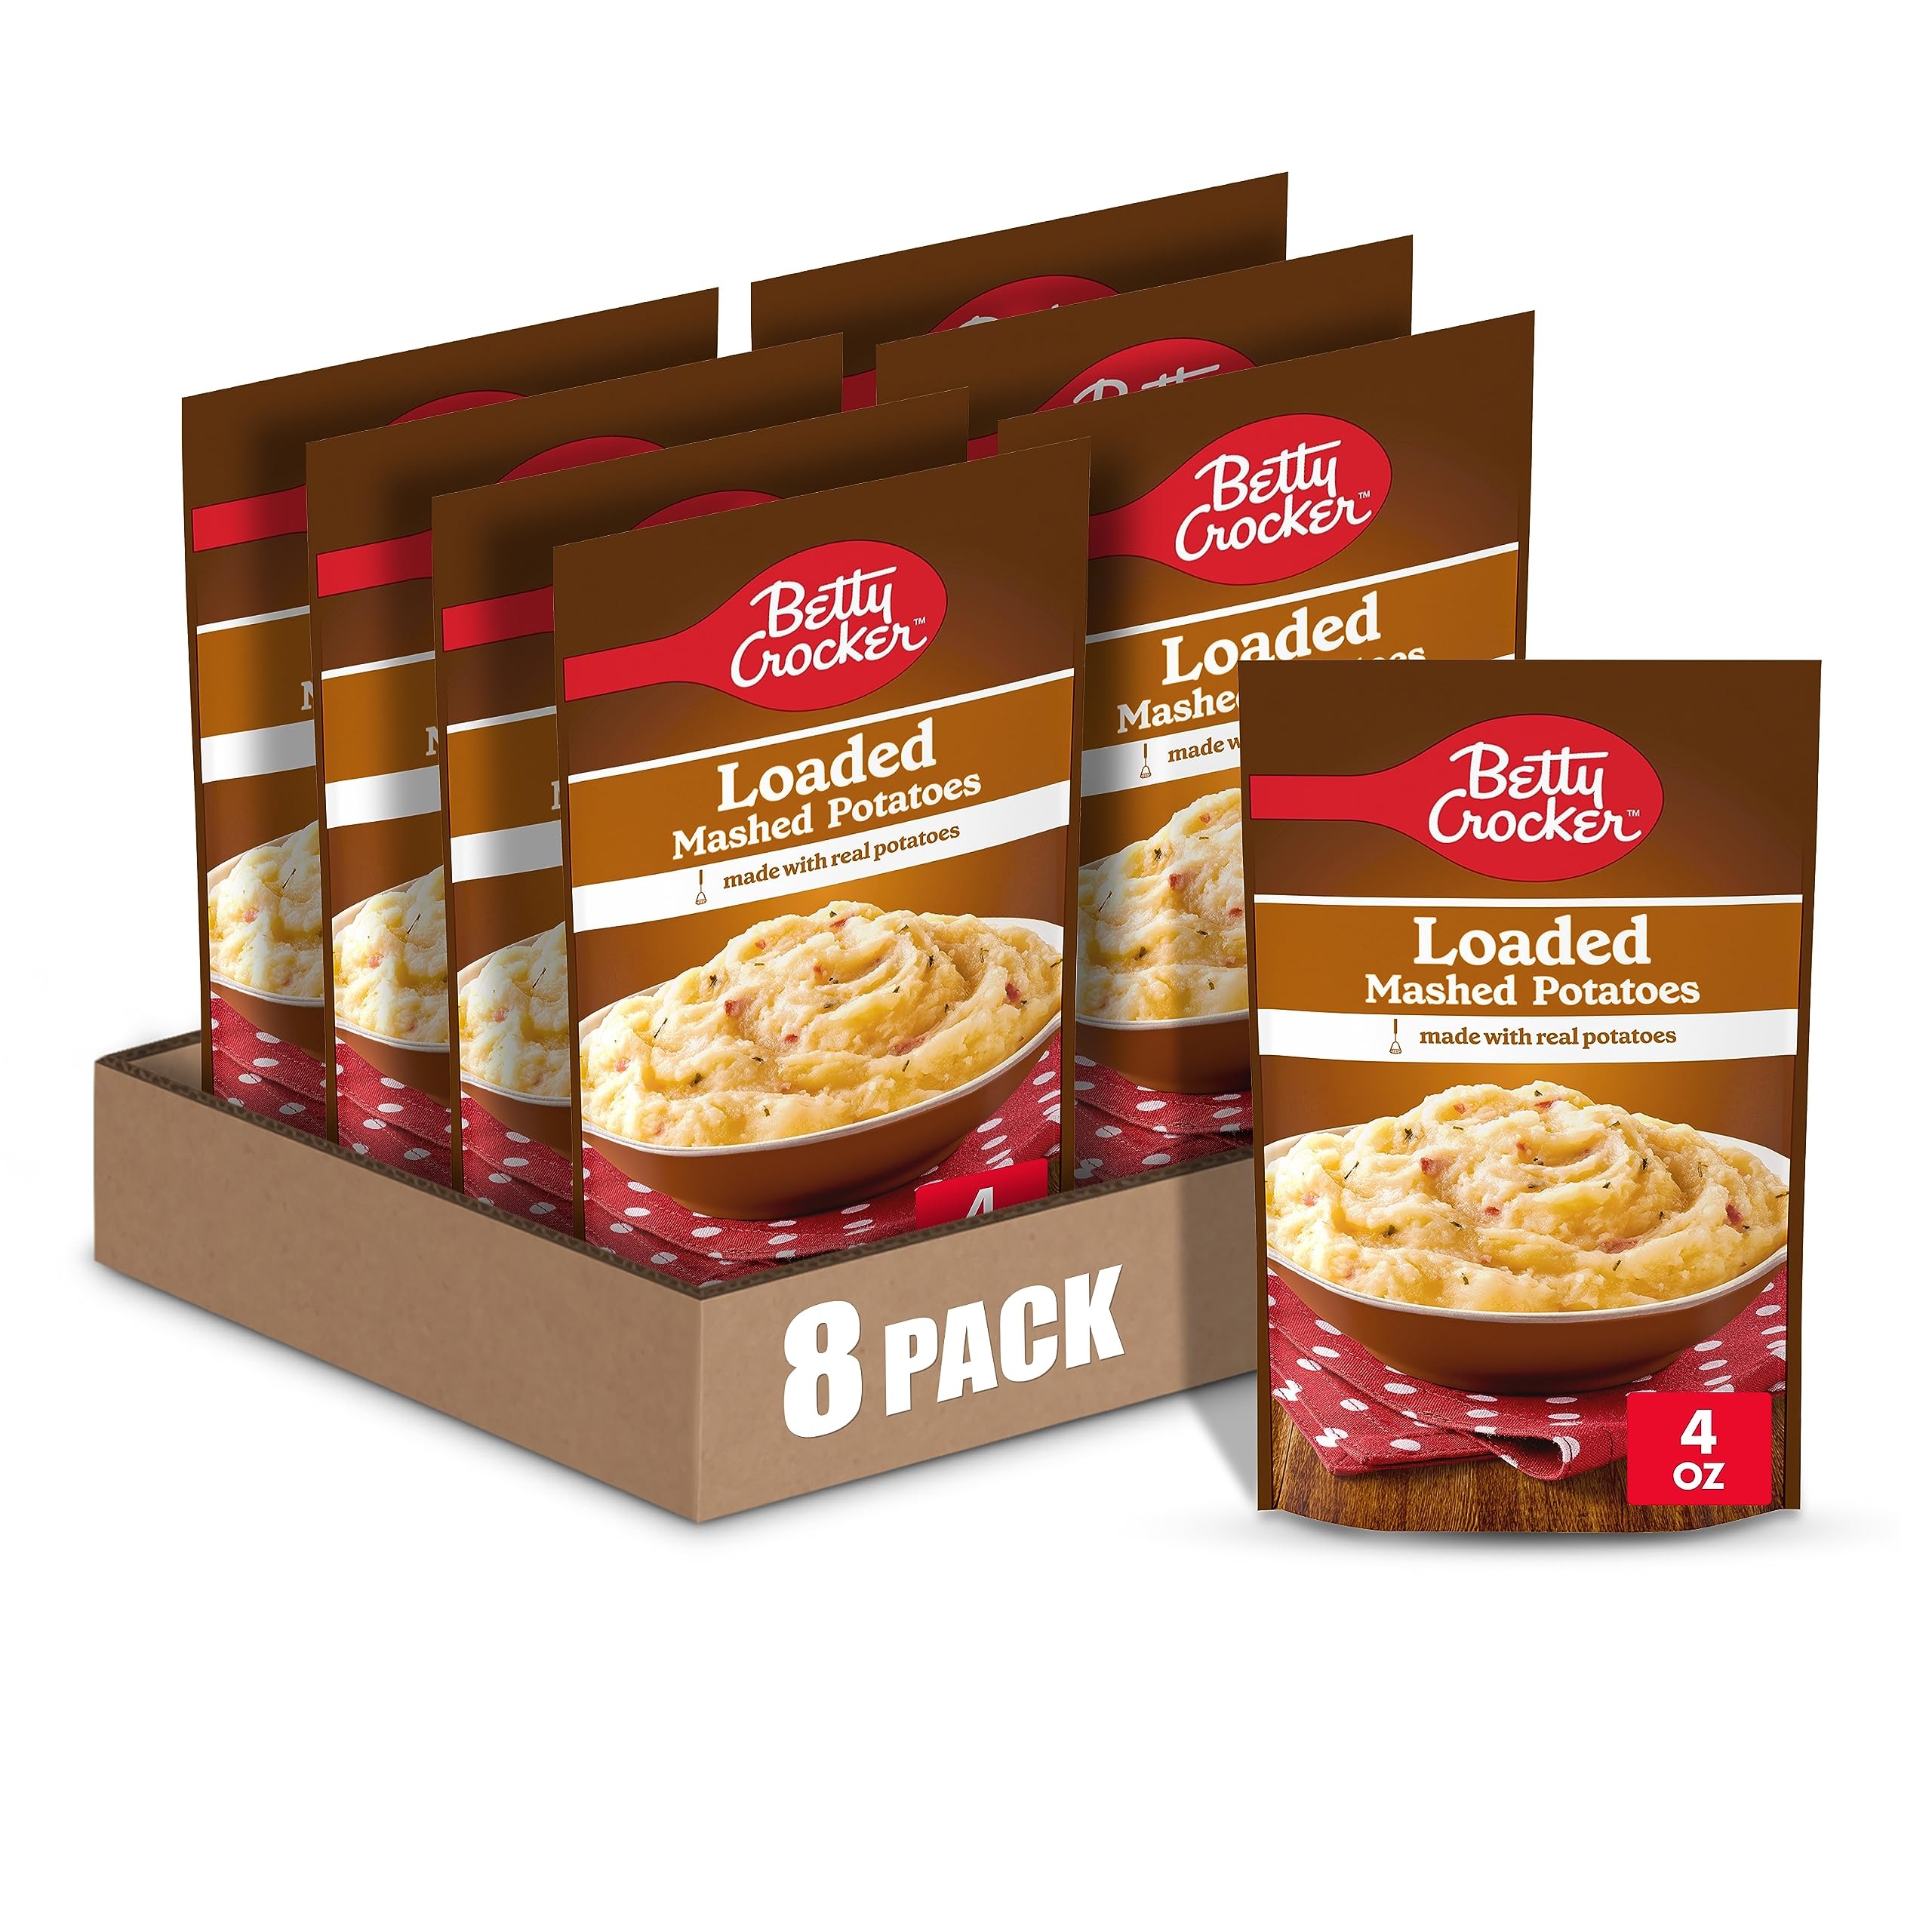
Item Name: Betty Crocker Loaded Mashed Potatoes, 4 ounces (Pack of 8)
Bullet Point 1: QUICK AND EASY: Just add water, milk and butter; boil, stir, let sit, and serve for a delicious side dish
Bullet Point 2: PANTRY STAPLE: Keep these instant loaded mashed potatoes in your pantry as an easy side dish for any meal
Bullet Point 3: SERVING SIZE: Package contains 4.5 two-thirds-cup servings of mashed potatoes
Bullet Point 4: REAL POTATOES: Made with real potatoes
Bullet Point 5: CONTAINS: 4 oz (Pack of 8)
Value: 32.0
Unit: Ounce

Price: 19.65